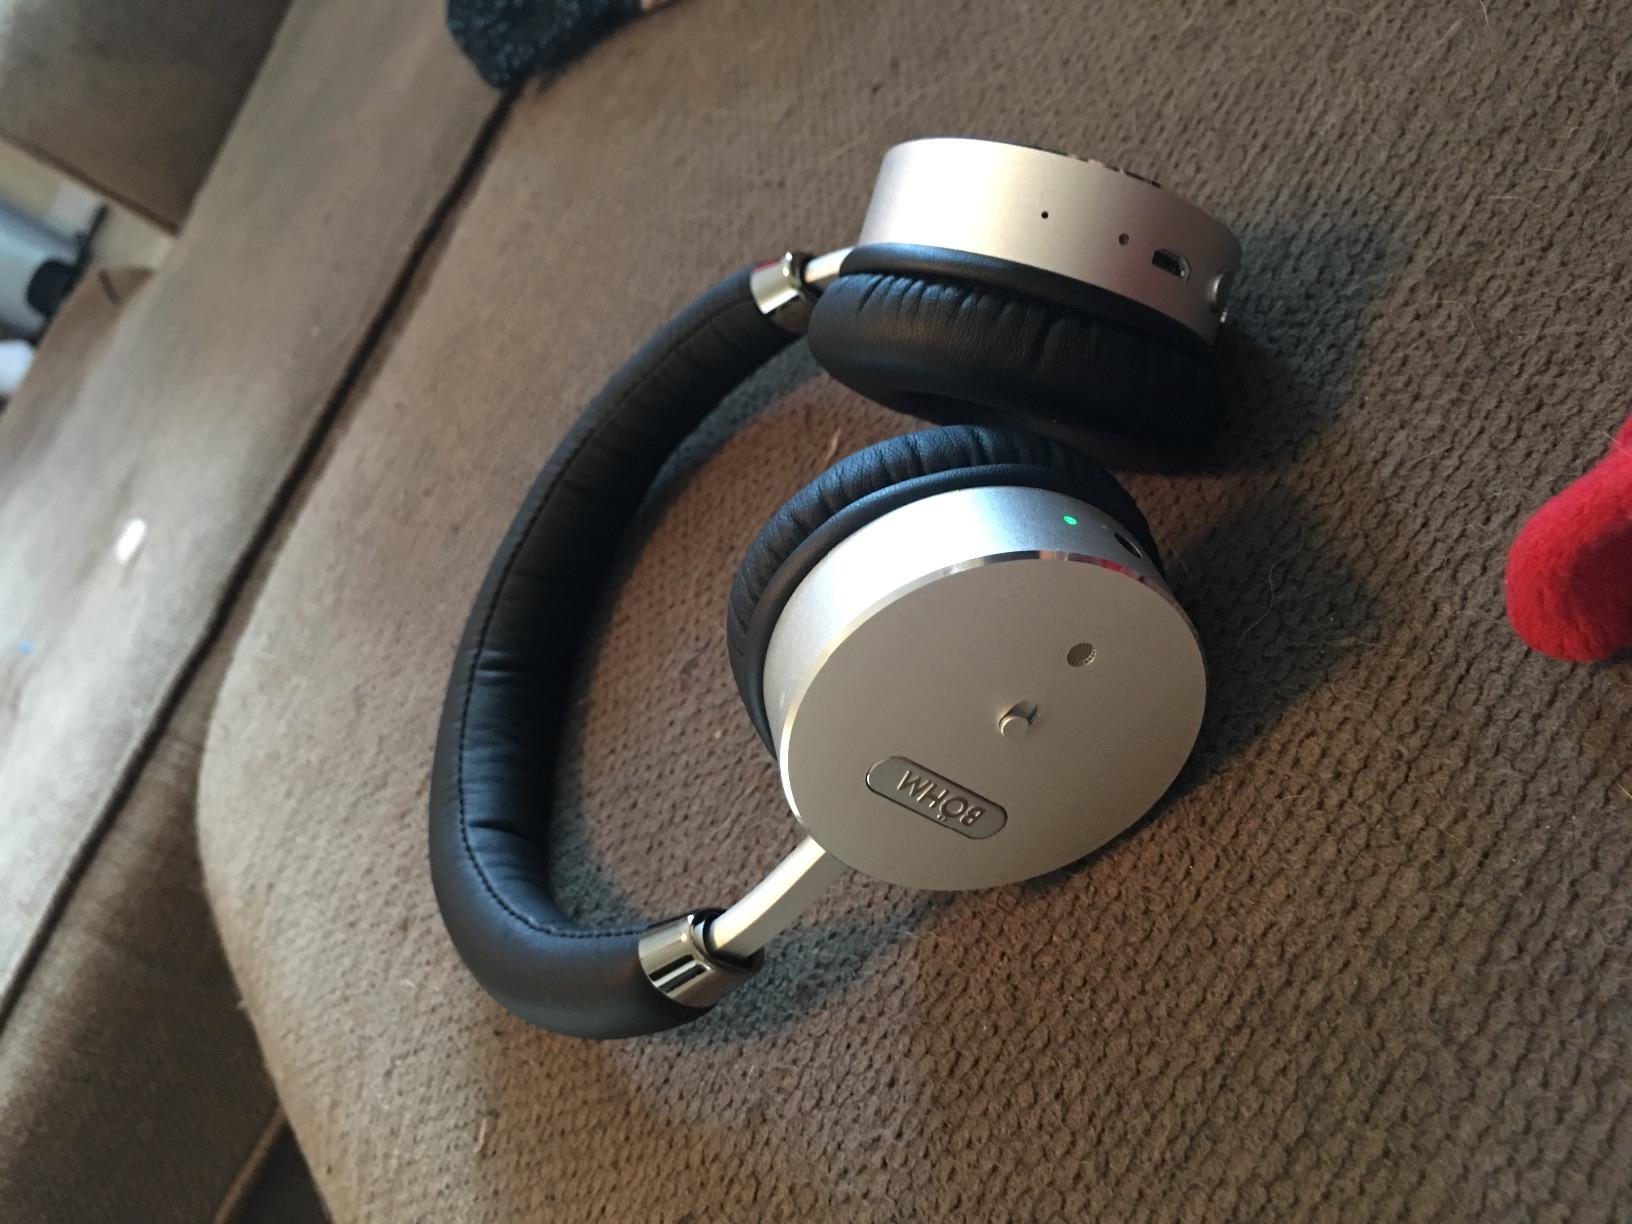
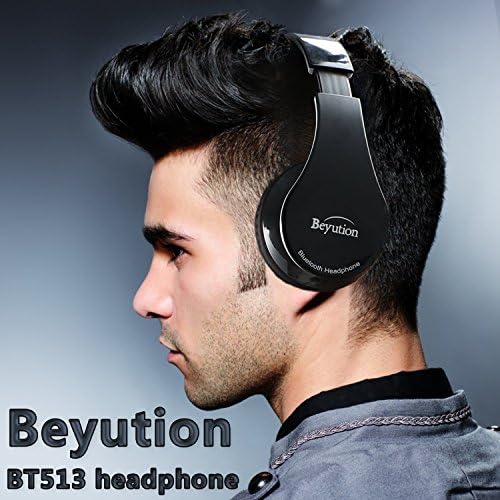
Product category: headphones
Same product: no